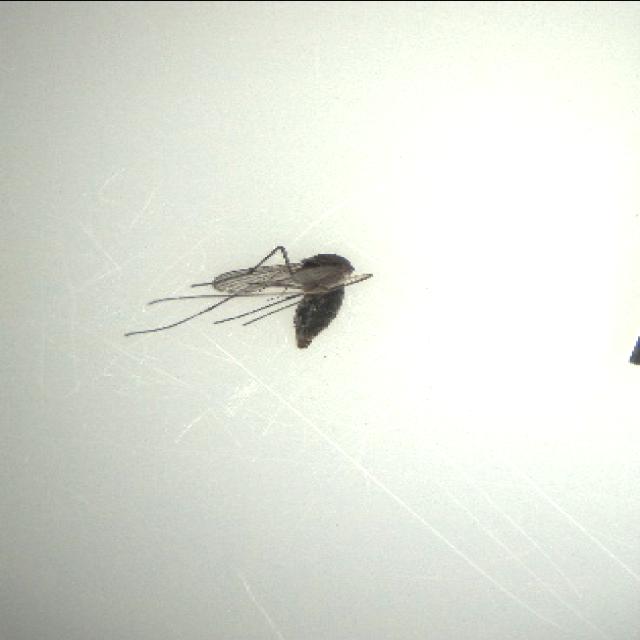
Species: culex_tritaeniorhynchus